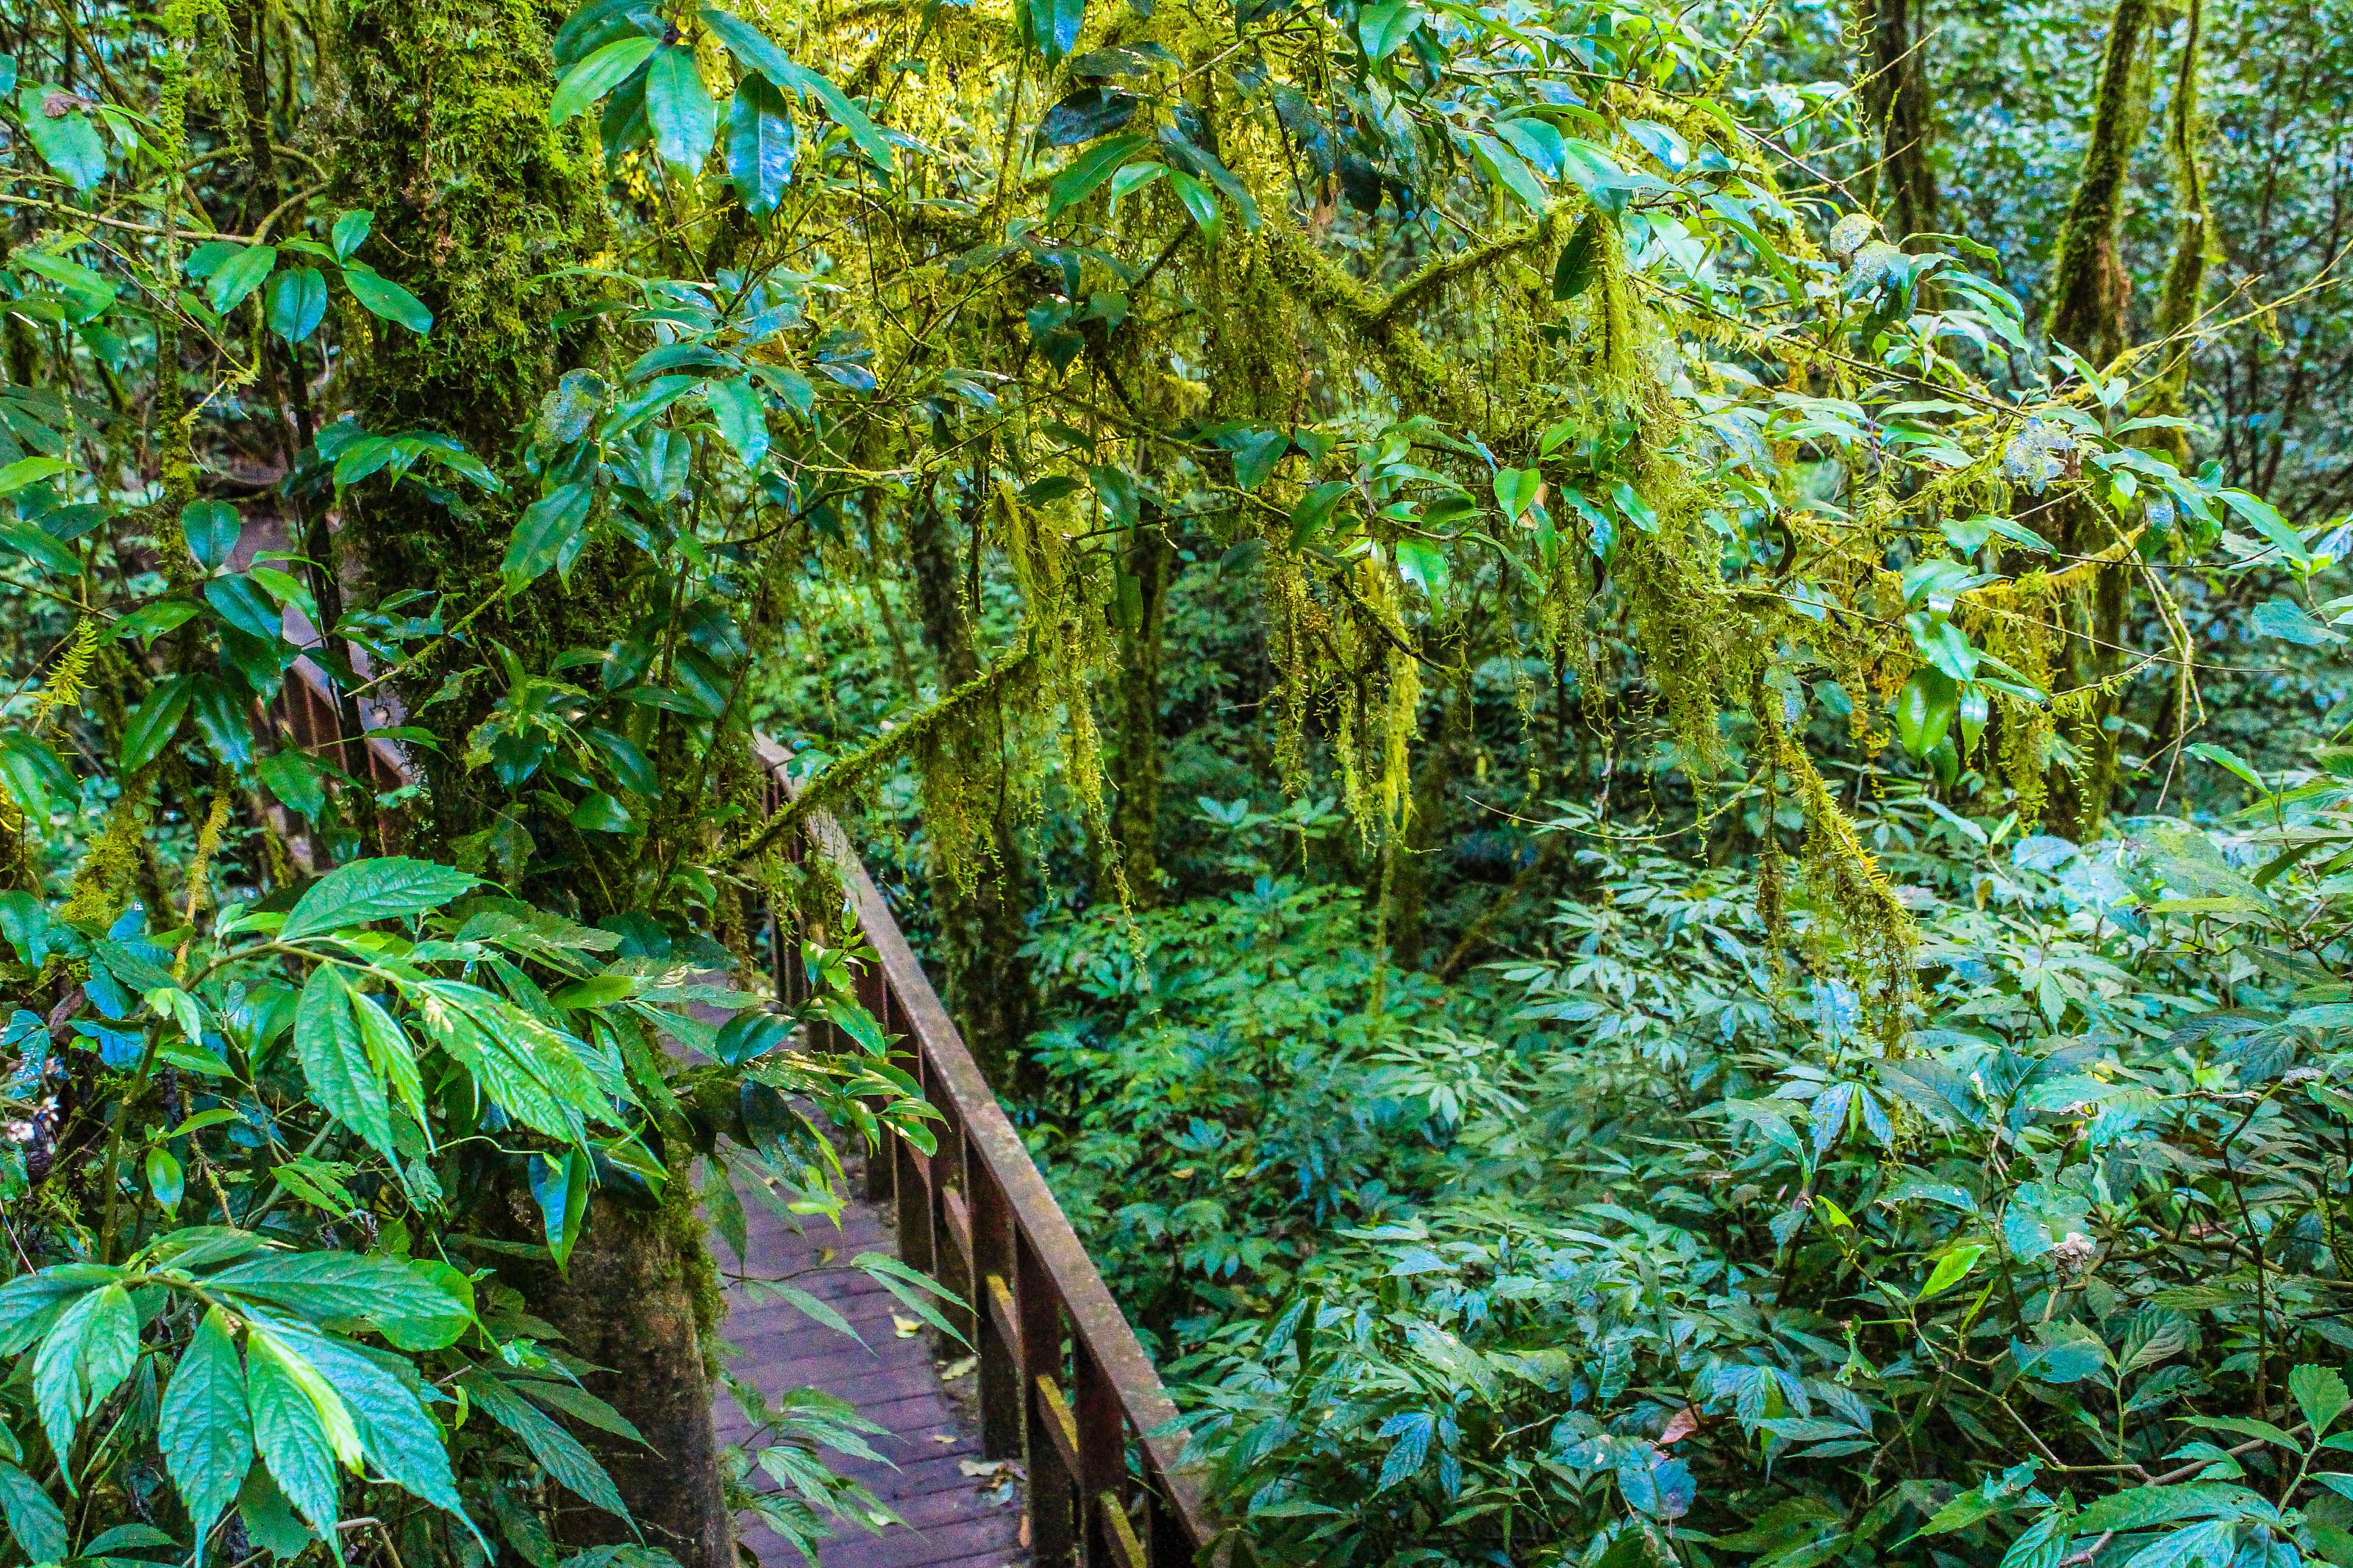
nature, park, forest, green, tree, wood, leaf, plant, thailand, chiangmai, landscape, natural, national, tropical, wild, inthanon, outdoor, rainforest, beautiful, environment, rain, evergreen, scenery, asia, travel, moss, sunshine, tourism, background, jungle, vegetation, natural environment, nature reserve, biome, terrestrial plant, valdivian temperate rain forest, tropical and subtropical coniferous forests, old growth forest, botany, woody plant, temperate broadleaf and mixed forest, Northern hardwood forest, flower, woodland, vascular plant, groundcover